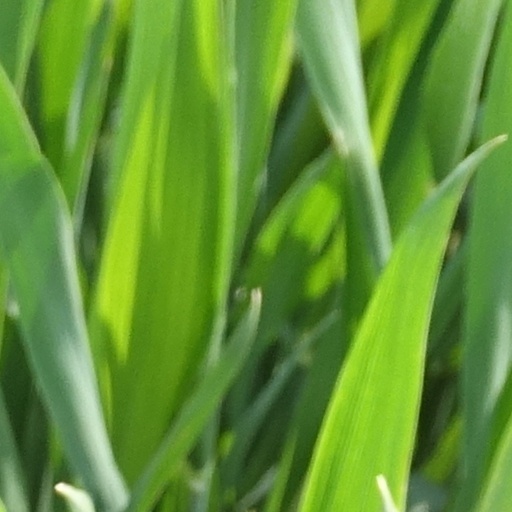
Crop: wheat